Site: brandenburg
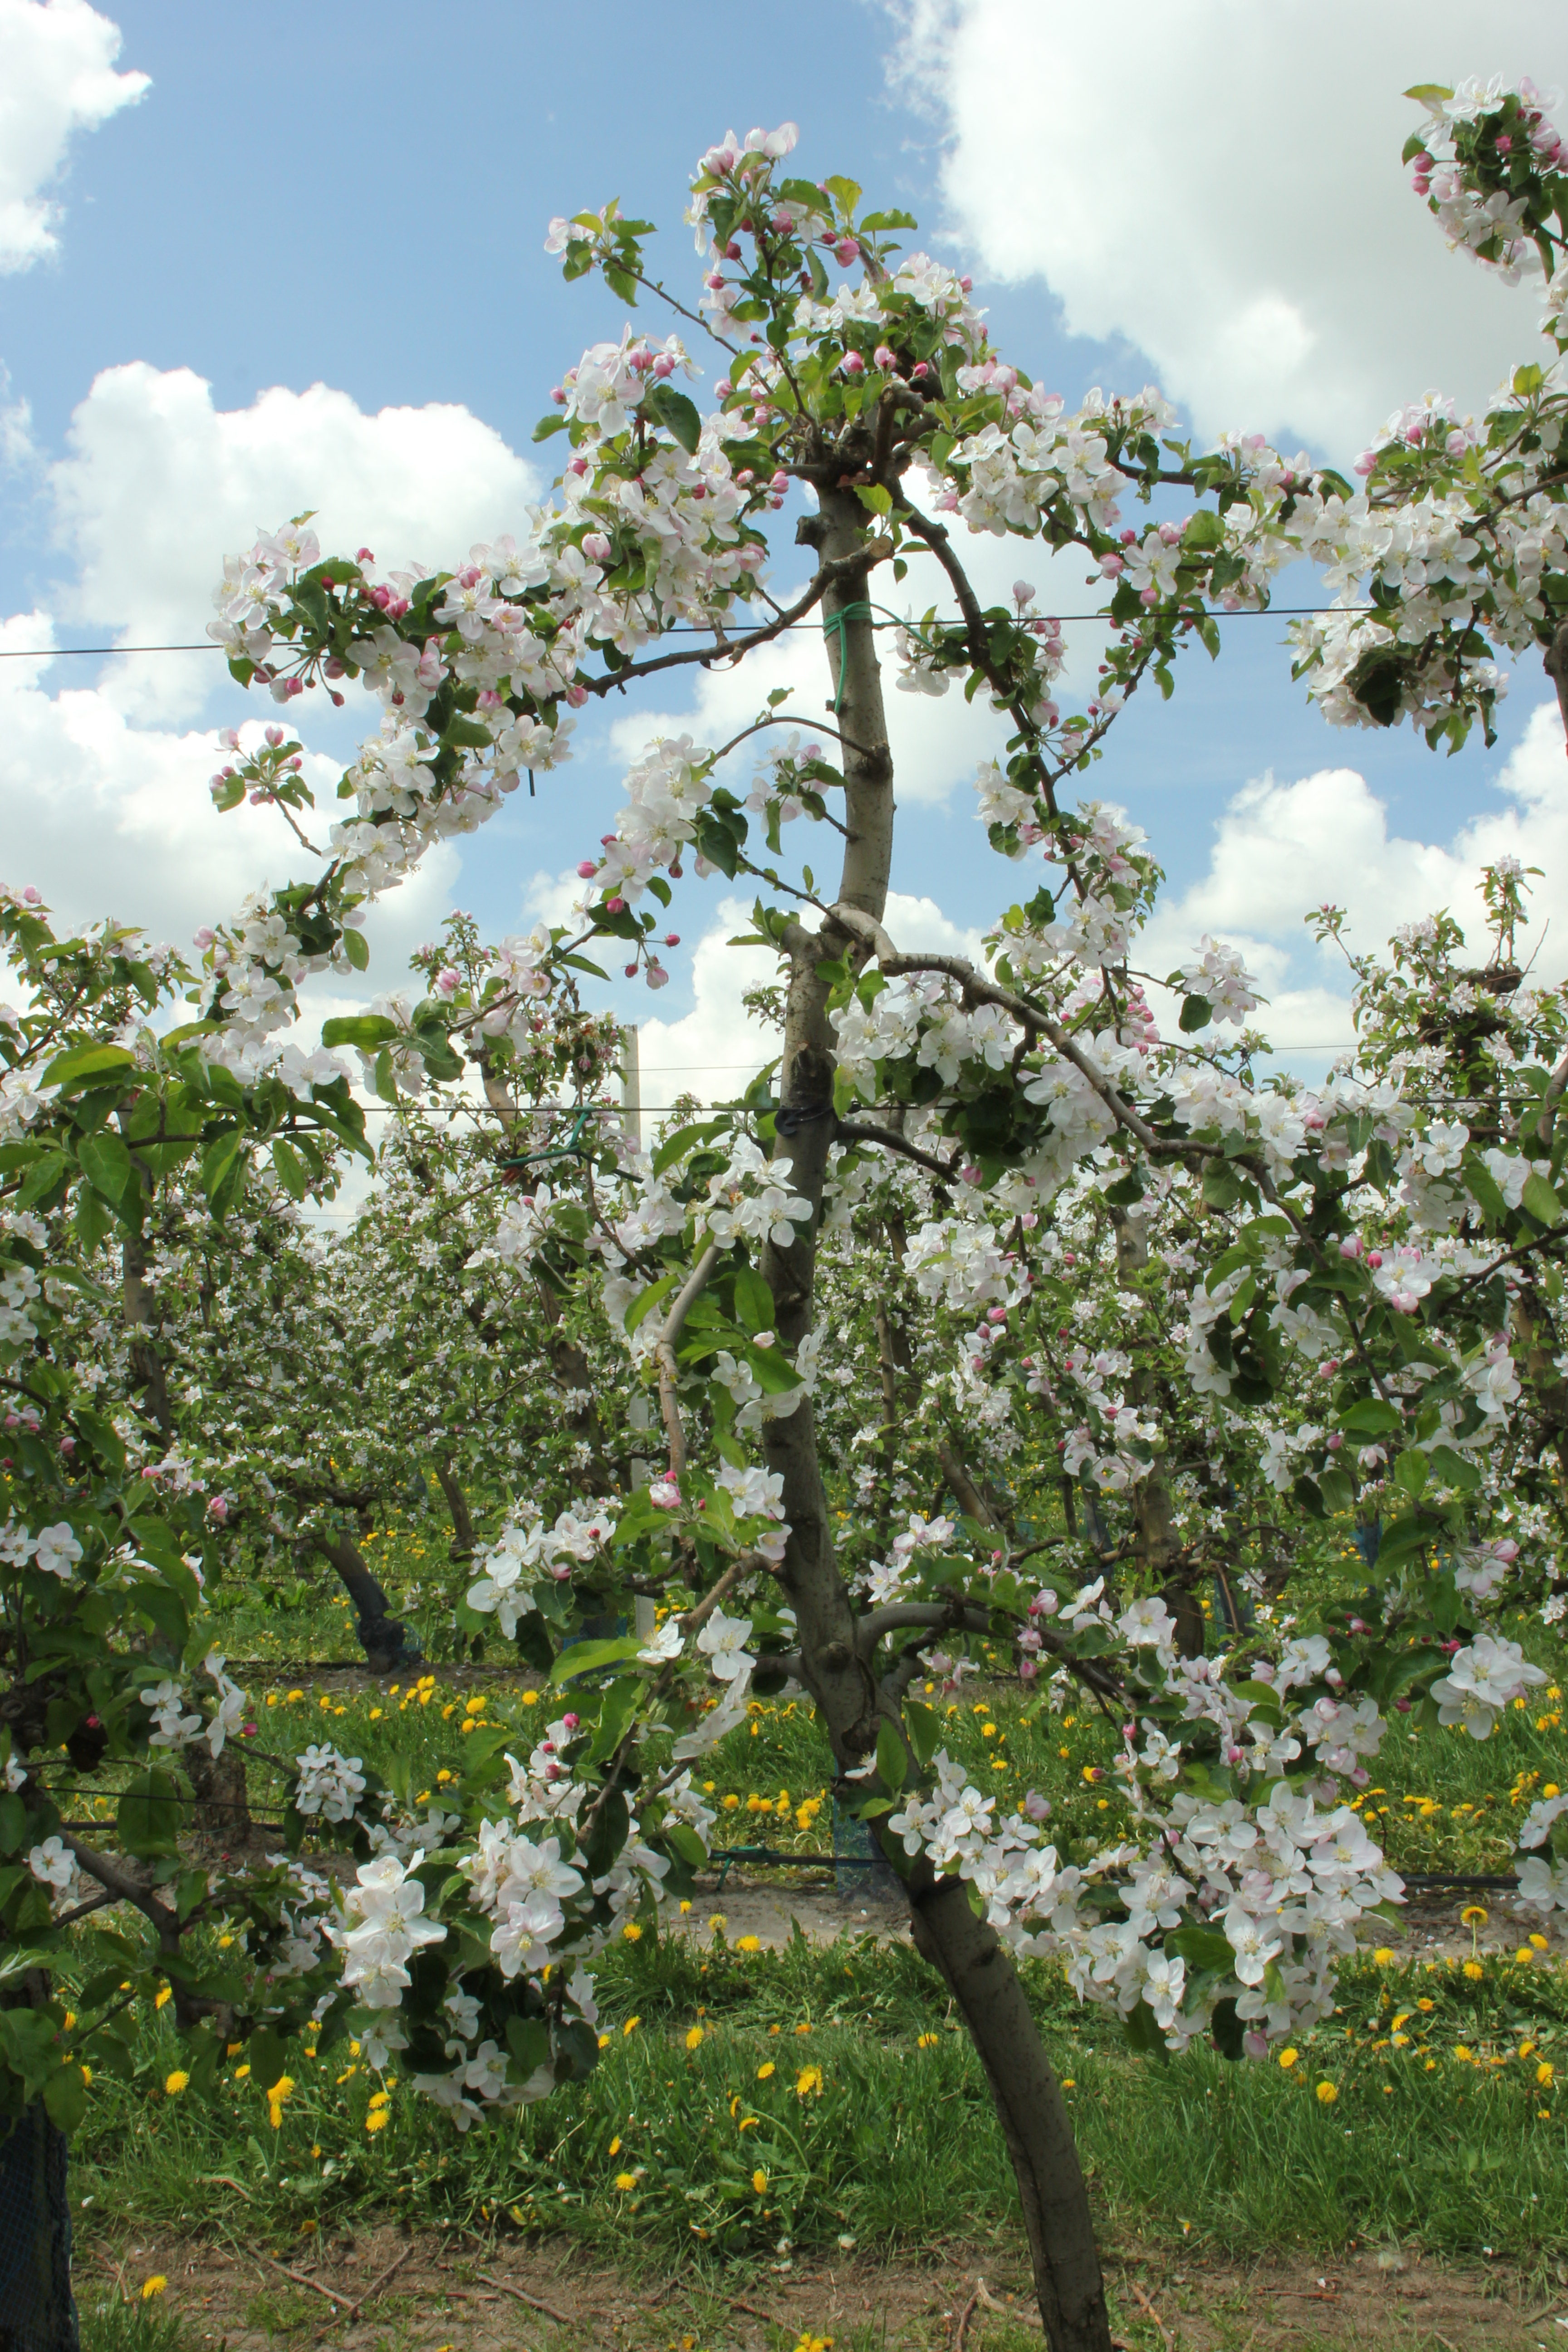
Growth stage (BBCH 65): Flowering